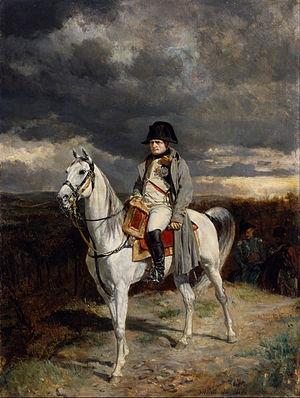
L'iconographie de Napoléon Iᵉʳ se réfère à l'ensemble des représentations peintes, gravées, et sculptées du général et Premier Consul Napoléon Bonaparte, devenu empereur sous le nom de Napoléon Iᵉʳ. Réalisées de son vivant à des fins de propagande, elles furent après sa mort destinées à évoquer la légende napoléonienne.